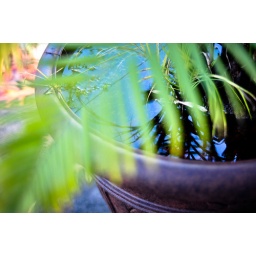
This plant's pot was filled with water this morning and the blue reflection of the sky in it looked cool.